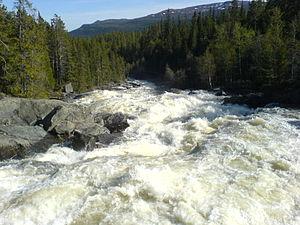
Tännäs est une localité de la commune d'Härjedalen dans le comté de Jämtland.